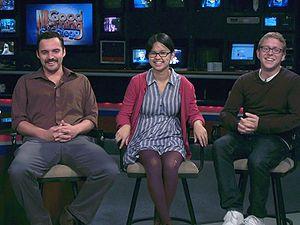
Paper Heart est un film américain réalisé par Nicholas Jasenovec en 2009.